Dilma Rousseff

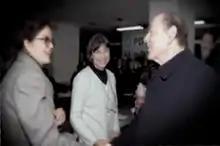
Dilma Rousseff and Leonel Brizola

She also pledged to deepen the social welfare network inaugurated by the Lula administration, saying that, under her rule, "Brazil will continue to grow, with social inclusion and mobility."